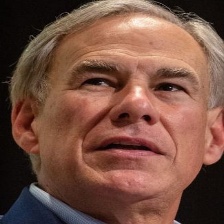
Species: LOONEY BIRDS
Scientific name: LUNATICUS AMERICONIS